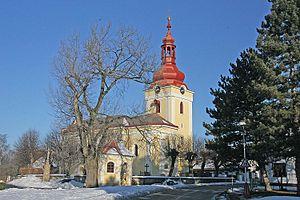
Milovice u Hořic est une commune du district de Jičín, dans la région de Hradec Králové, en Tchéquie. Sa population s'élevait à 299 habitants en 2017.